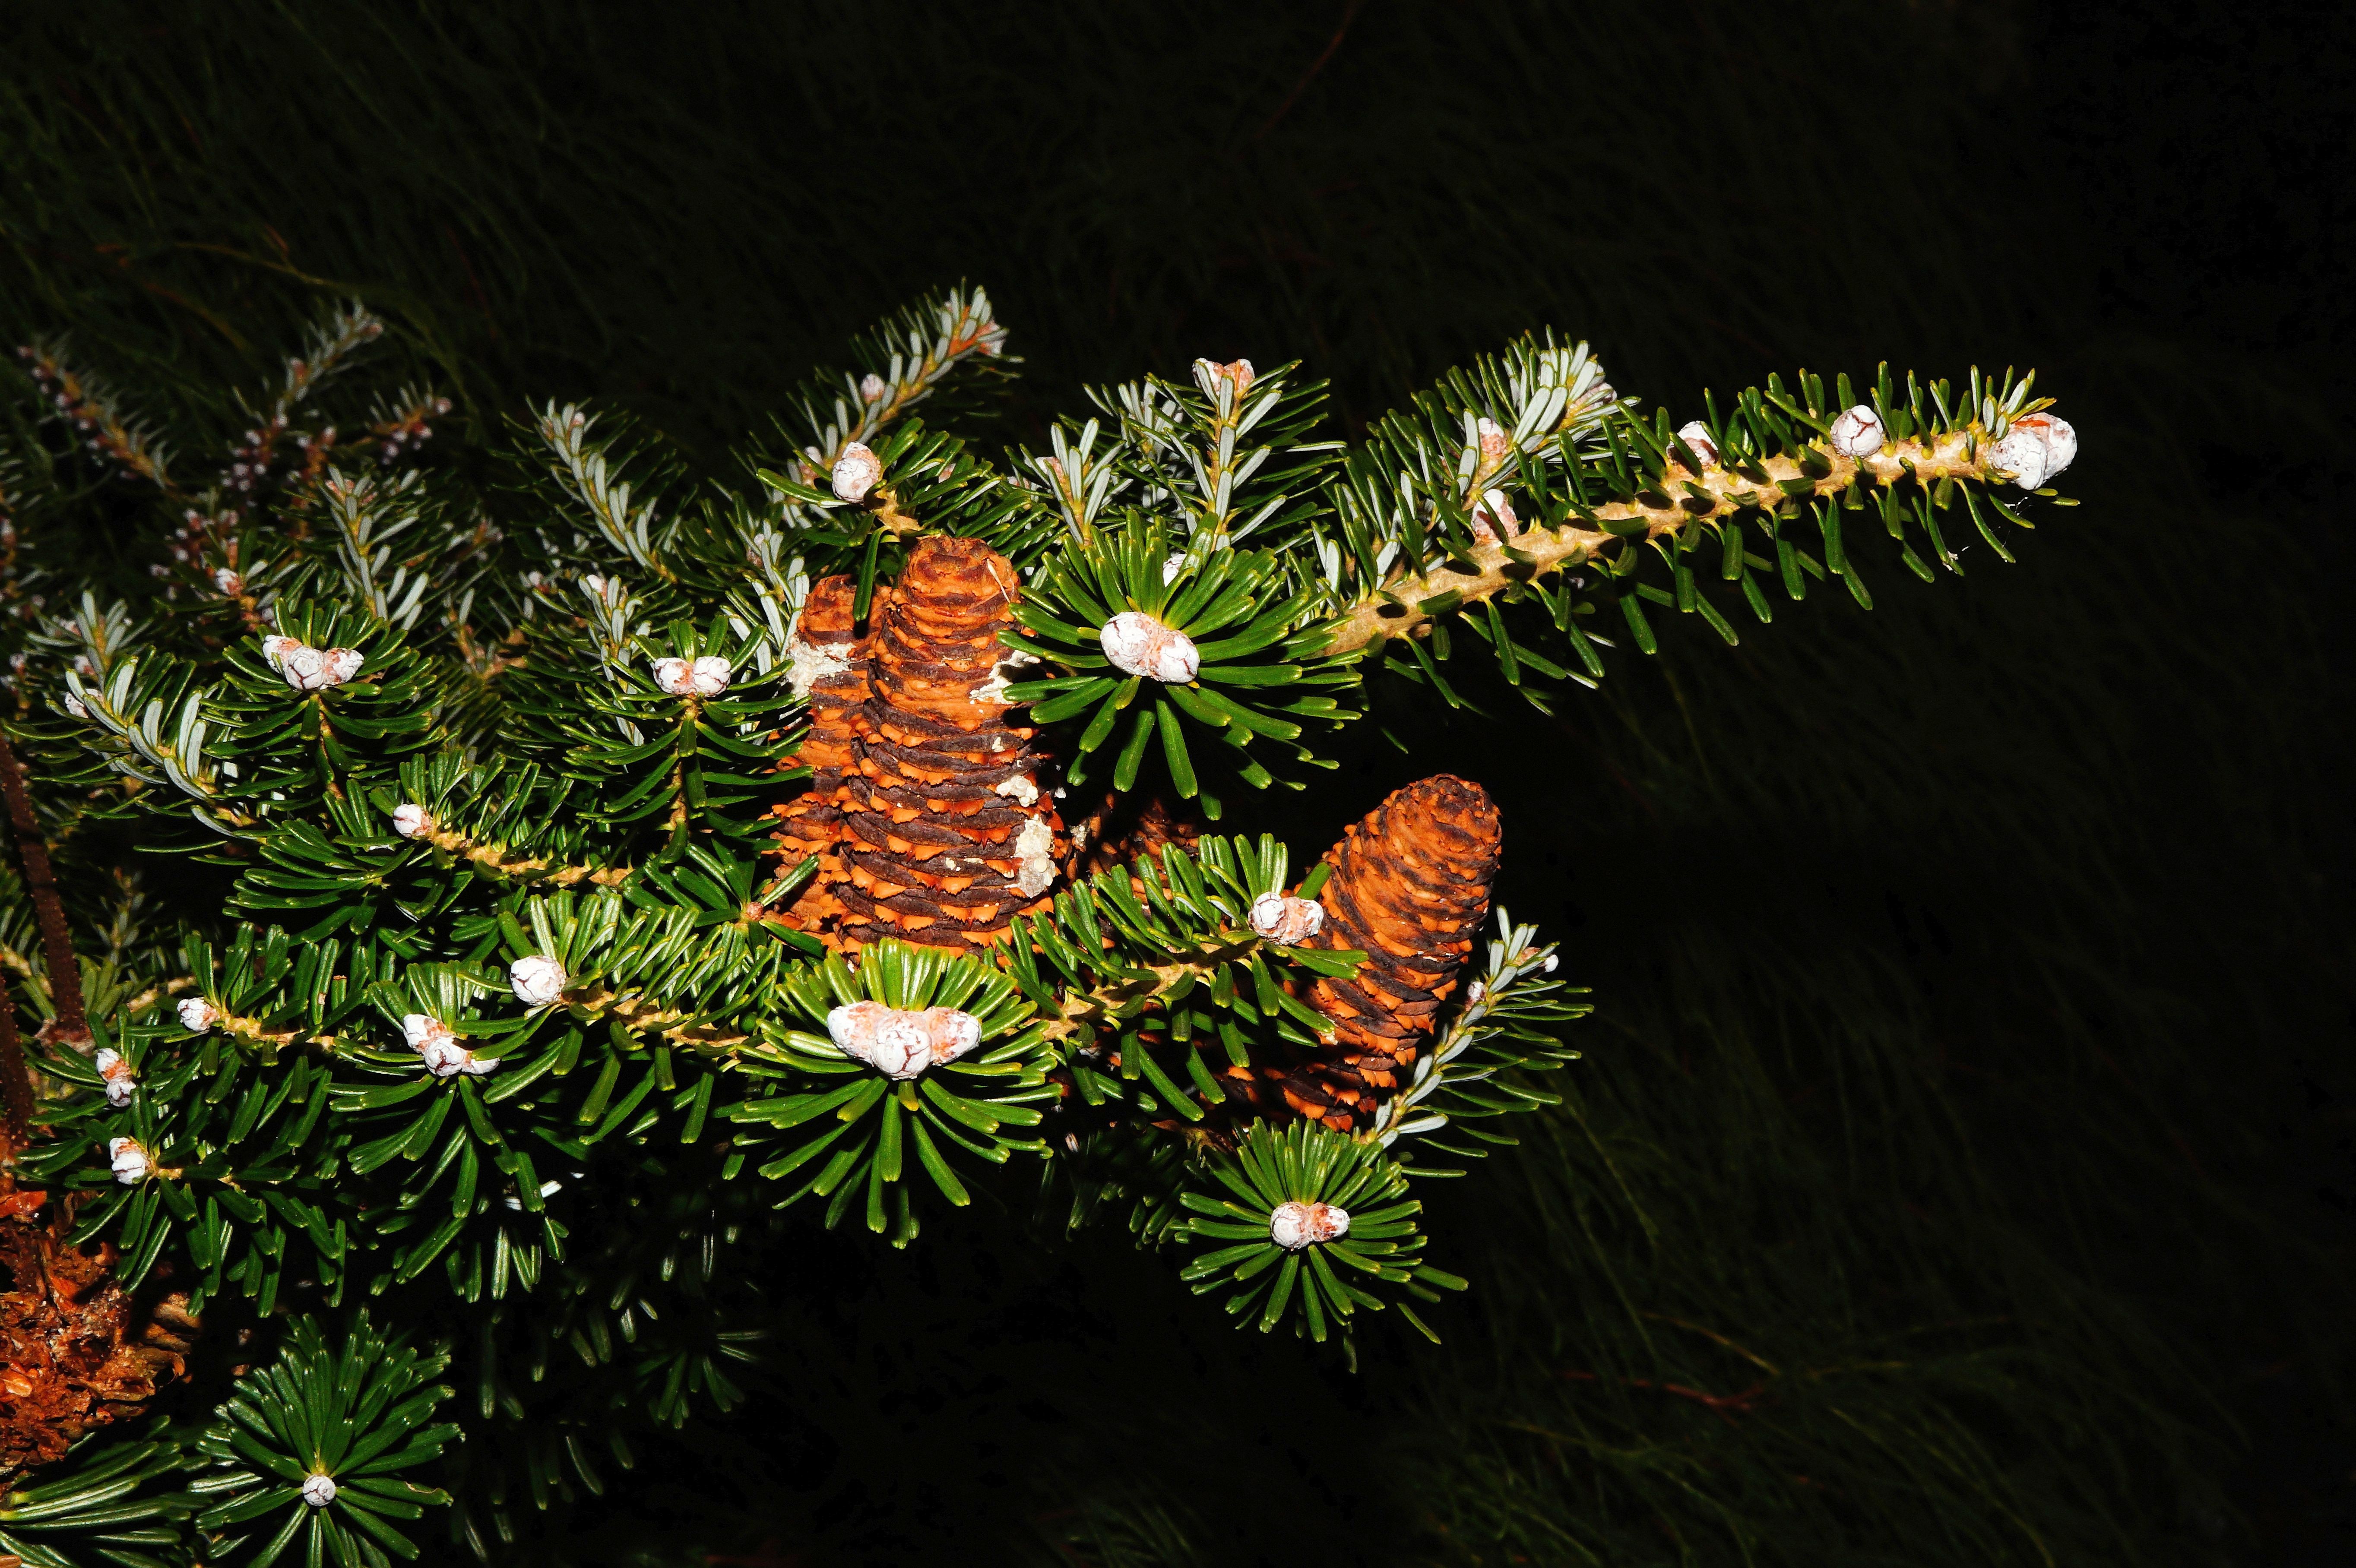
tree, nature, branch, plant, flower, green, macro, evergreen, botany, christmas, fir, flora, christmas tree, twig, conifer, christmas decoration, spruce, needles, periwinkle, pine cones, tannenzweig, pine family, woody plant, land plant, pine like